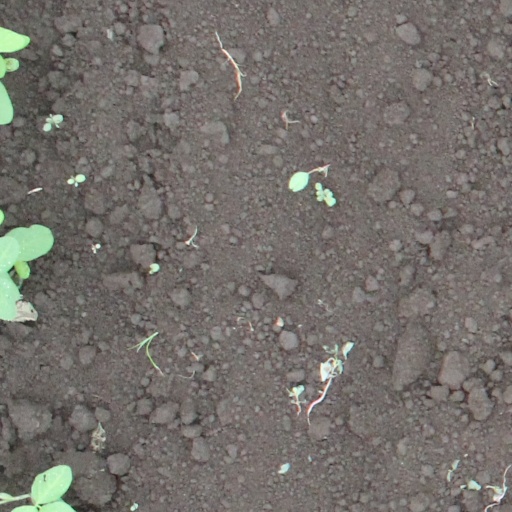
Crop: soybean